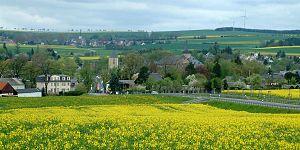
Mühltroff est une ancienne ville de Saxe, située dans l'arrondissement du Vogtland. Avec effet au 1ᵉʳ janvier 2013, elle a fusionné avec Pausa sous le nom de Pausa-Mühltroff.